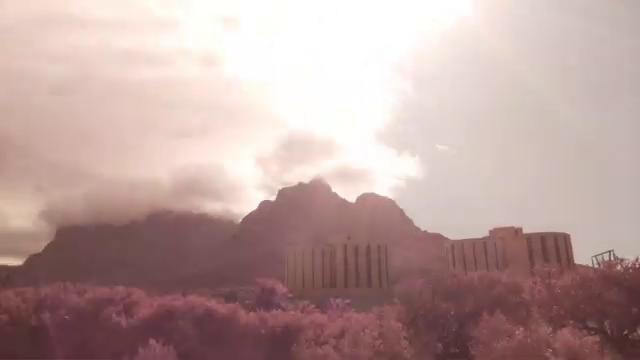
Fire: no
Smoke: no